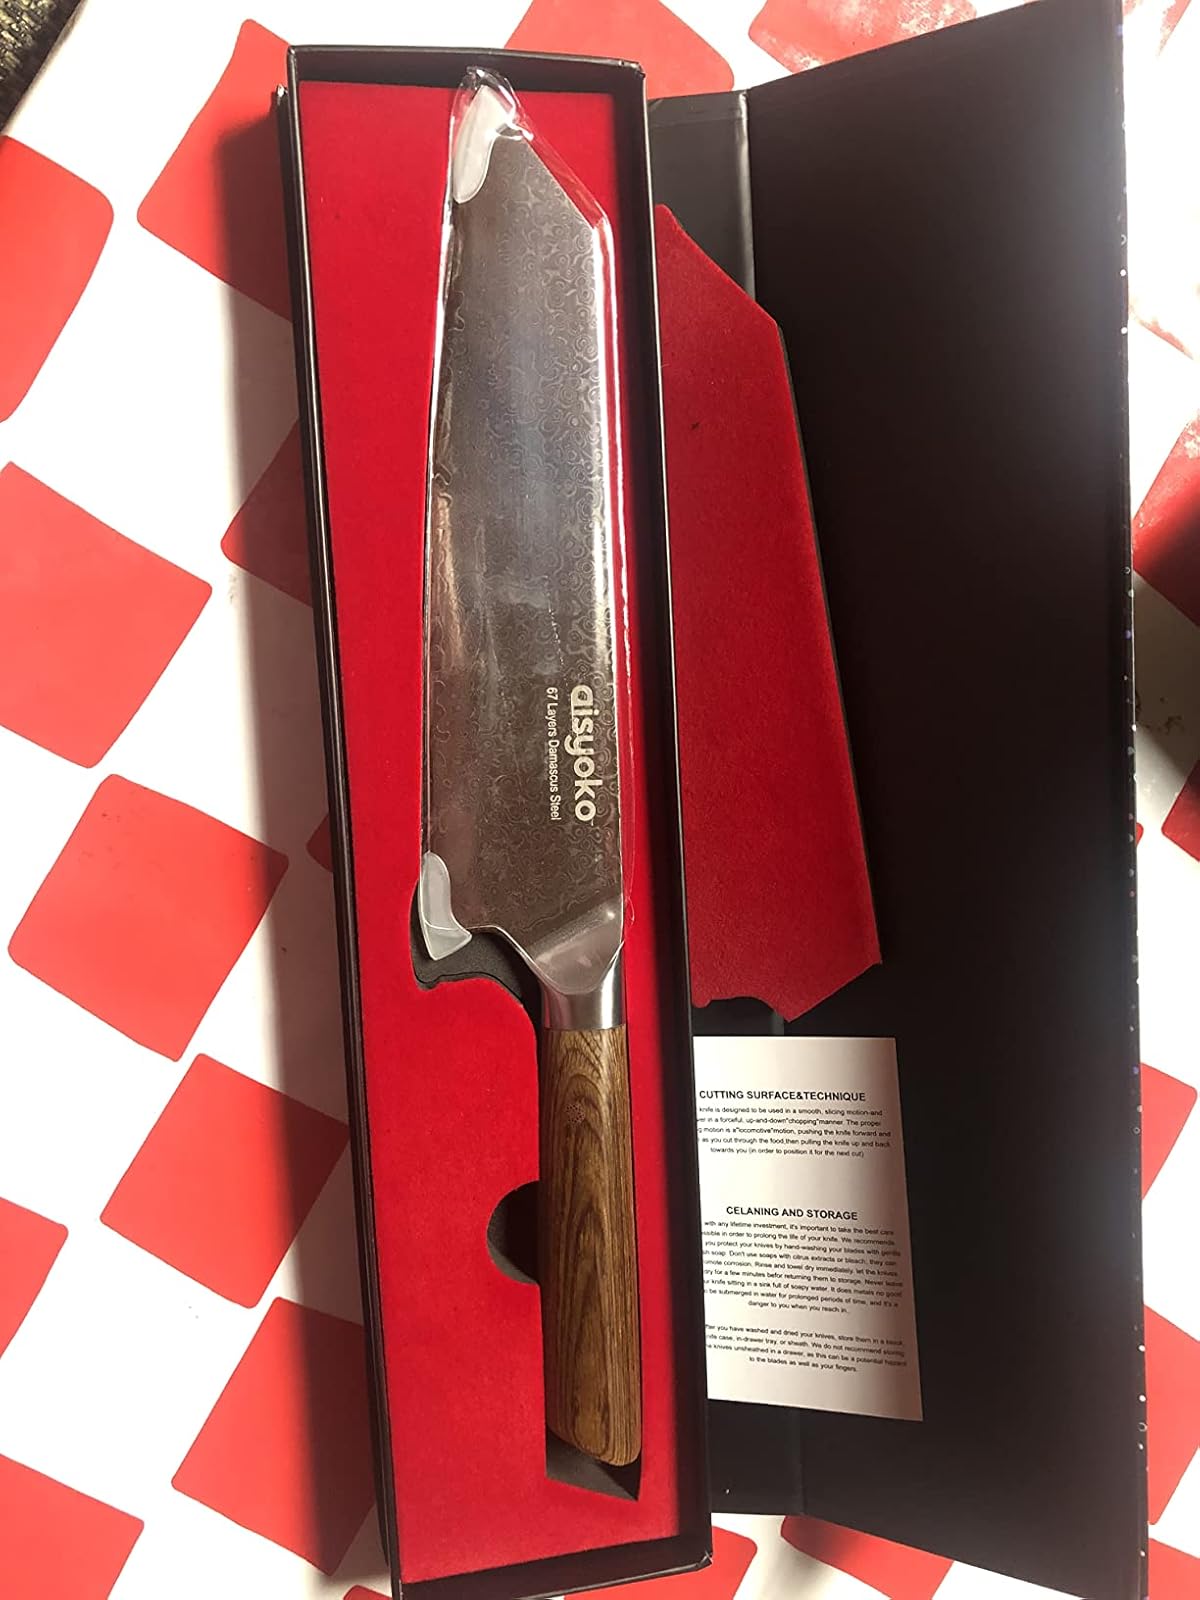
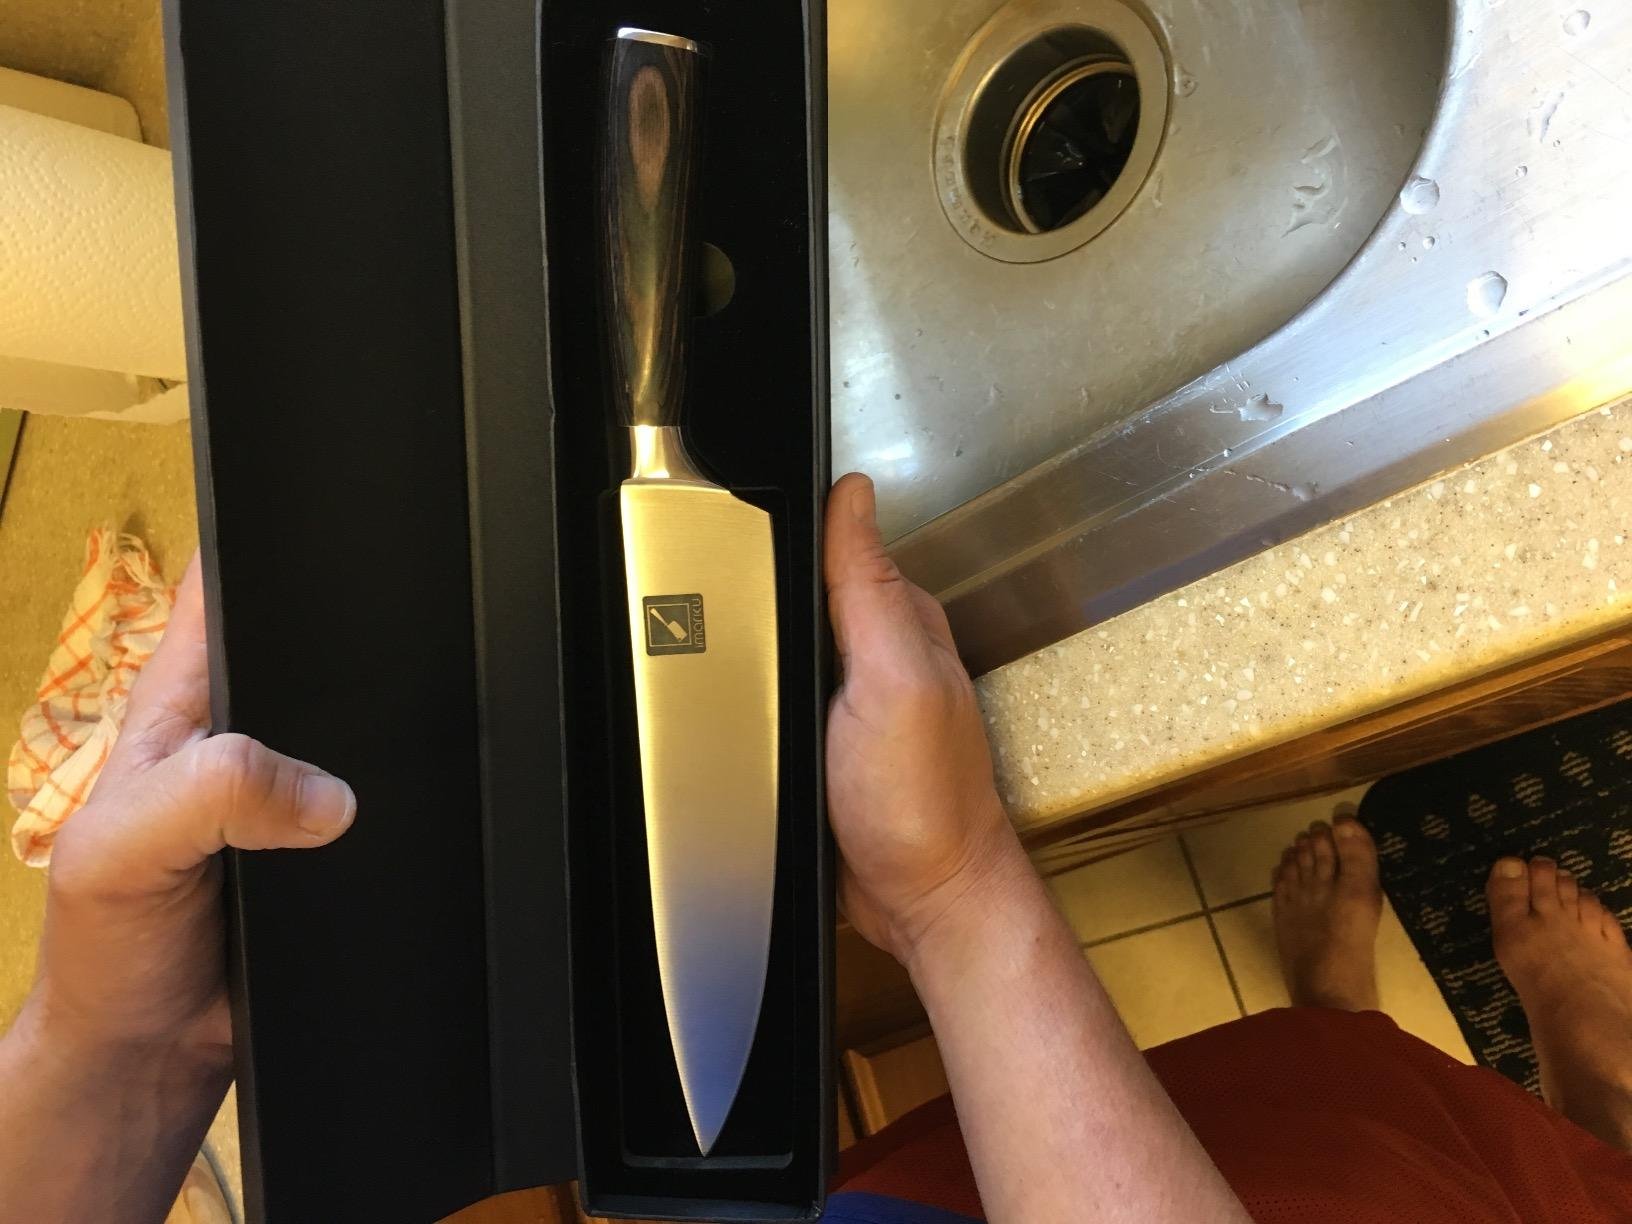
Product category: items_knife
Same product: no